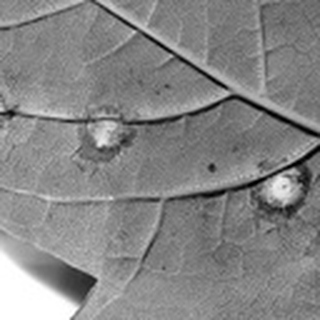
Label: cotton_target_spot